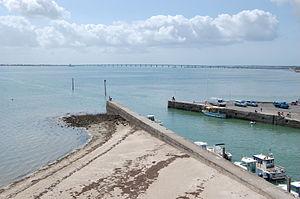
Le Château-d'Oléron est une commune du Sud-Ouest de la France, située dans le département de la Charente-Maritime. Ses habitants sont appelés les Casteloléronais et les Casteloléronaises, ou les Chapelains et les Chapelaines.